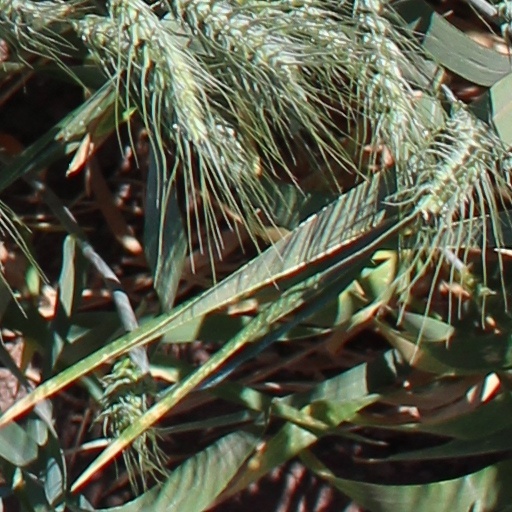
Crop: wheat